Yangon

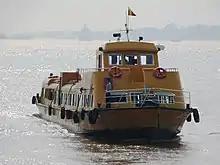
Yangon Water Bus plies the Yangon (Hlaing) River between Botahtaung and Insein every hour throughout the day

The largest and best maintained parks in Yangon are located around Shwedagon Pagoda. To the south-east of the gilded stupa is the most popular recreational area in the city – Kandawgyi Lake. The 150-acre (61-ha) lake is surrounded by the 110-acre (45-ha) Kandawgyi Nature Park, and the 69.25-acre (28-ha) Yangon Zoological Gardens, which consists of a zoo, an aquarium and an amusement park, and Bogyoke Aung San Park. West of the pagoda towards the former Hluttaw (Parliament) complex is the 130-acre (53-ha) People's Square and Park, the former parading ground on important national days when Yangon was the capital. A few miles north of the pagoda lies the 37-acre (15-ha) Inya Lake Park – a favourite hangout place of Yangon University students, and a well-known place of romance in Burmese popular culture.